George Mallory

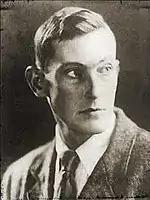
Mallory in the early 1920s

The announcement that the Tibetan government had formally authorised the third expedition to Everest came on 16 October 1922 at a combined meeting of the Royal Geographical Society and Alpine Club at Methodist Central Hall, Westminster. The Everest Committee resolved that the third expedition would commence in spring 1924. The committee was eager to generate money to cover some of the 1924 expedition's costs and discussed terms for a lecture programme. A large-scale lecture tour was organised, with Mallory and George Finch selected as the two speakers. On 20 October 1922, Mallory and Finch at the Central Hall, City of Westminster, delivered their first public lectures concerning the 1922 expedition, including photo illustrations. During the winter, Mallory presented a round of talks throughout Britain and Ireland, filling engagements in places such as Aberdeen, Brighton and Dublin, receiving 30% of the proceeds. In addition to authoring Everest and Himalaya-related articles for periodicals and encyclopaedias to supplement his income, the committee requested he contribute to the official book of the 1922 expedition, "The Assault on Mount Everest: 1922".